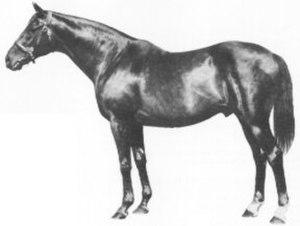
Nearco est un cheval de course pur sang né en Italie, issue de Pharos et Nogara, par Havresac. Il est autant reconnu pour sa carrière en course que pour sa production : il est à l'origine de la lignée d'étalons la plus dominante de l'élevage mondial.